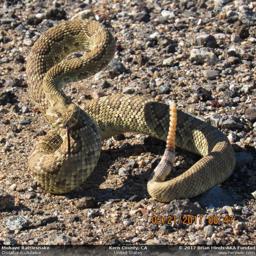
Animal: snakes